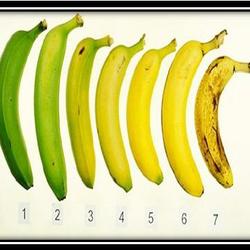
Label: Banana